Earl F. Palmer

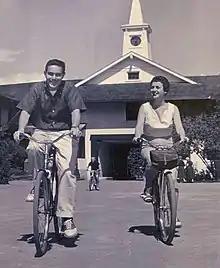
Earl and Shirley Palmer

Palmer met Shirley Green Palmer in Seattle and asked her to be his wife. According to Palmer, "it was love at first sight" and they were married on June 14, 1958. They welcomed their first child in 1962. While in Manila from 1964-1970, they had their second and third children. While Palmer was developing his skills as a pastor, Shirley, with her education in public health, reached out to the rural barrios and worked with the families to improve nutrition under the auspices of the World Health Organization teaching cooking classes using local foods and encouraging young mothers in the care of their children. She worked as junior high counselor at The American School of Manila as well as providing hospitality for the church community in their home located next door to the sanctuary. While living in the San Francisco-East Bay area Shirley returned to her field to combine her public health background and her educational credentials to become Supervisor of Health Services, Curriculum and Programs in the Richmond Unified School District. While Palmer was Senior Pastor in Seattle, his children left for college and married, Shirley returned to graduate school and earned her Ph.D. in Organizational Theory/Analysis in the College of Education and Department of Leadership and Policy Studies from the University of Washington in 2002. Earl lived with his wife Shirley in Seattle, Washington, and their three adult children and eight grandchildren live nearby.